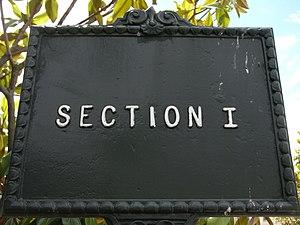
Section I, ancien cimetière de Puteaux, Hauts de Seine, France.